Sophia Tolstaya

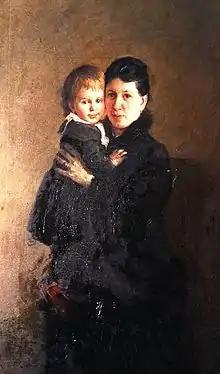
Sophia Tolstaya and daughter Alexandra Tolstaya

Sophia Behrs was one of three daughters of a Baltic-German, Andrey Evstafievich (1808–1868), Imperial court physician, and his Russian wife, Liubov Alexandrovna (1826–1886). Her maternal great-grandfather, Count Pyotr Zavadovsky, was the first Minister of education in Russia's history. Sophia had been acquainted with her future husband, Leo Tolstoy, from childhood; he was 16 years her senior and had befriended her mother when he was a boy. On 17 September 1862, when Sophia was 18 years old, the couple became formally engaged after Tolstoy gave Sophia a written proposal of marriage, marrying a week later in Moscow.